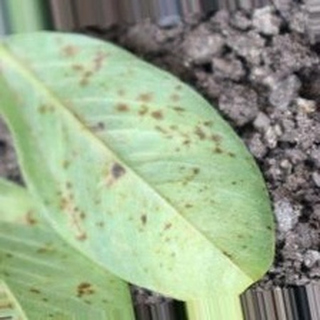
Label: groundnut_rust